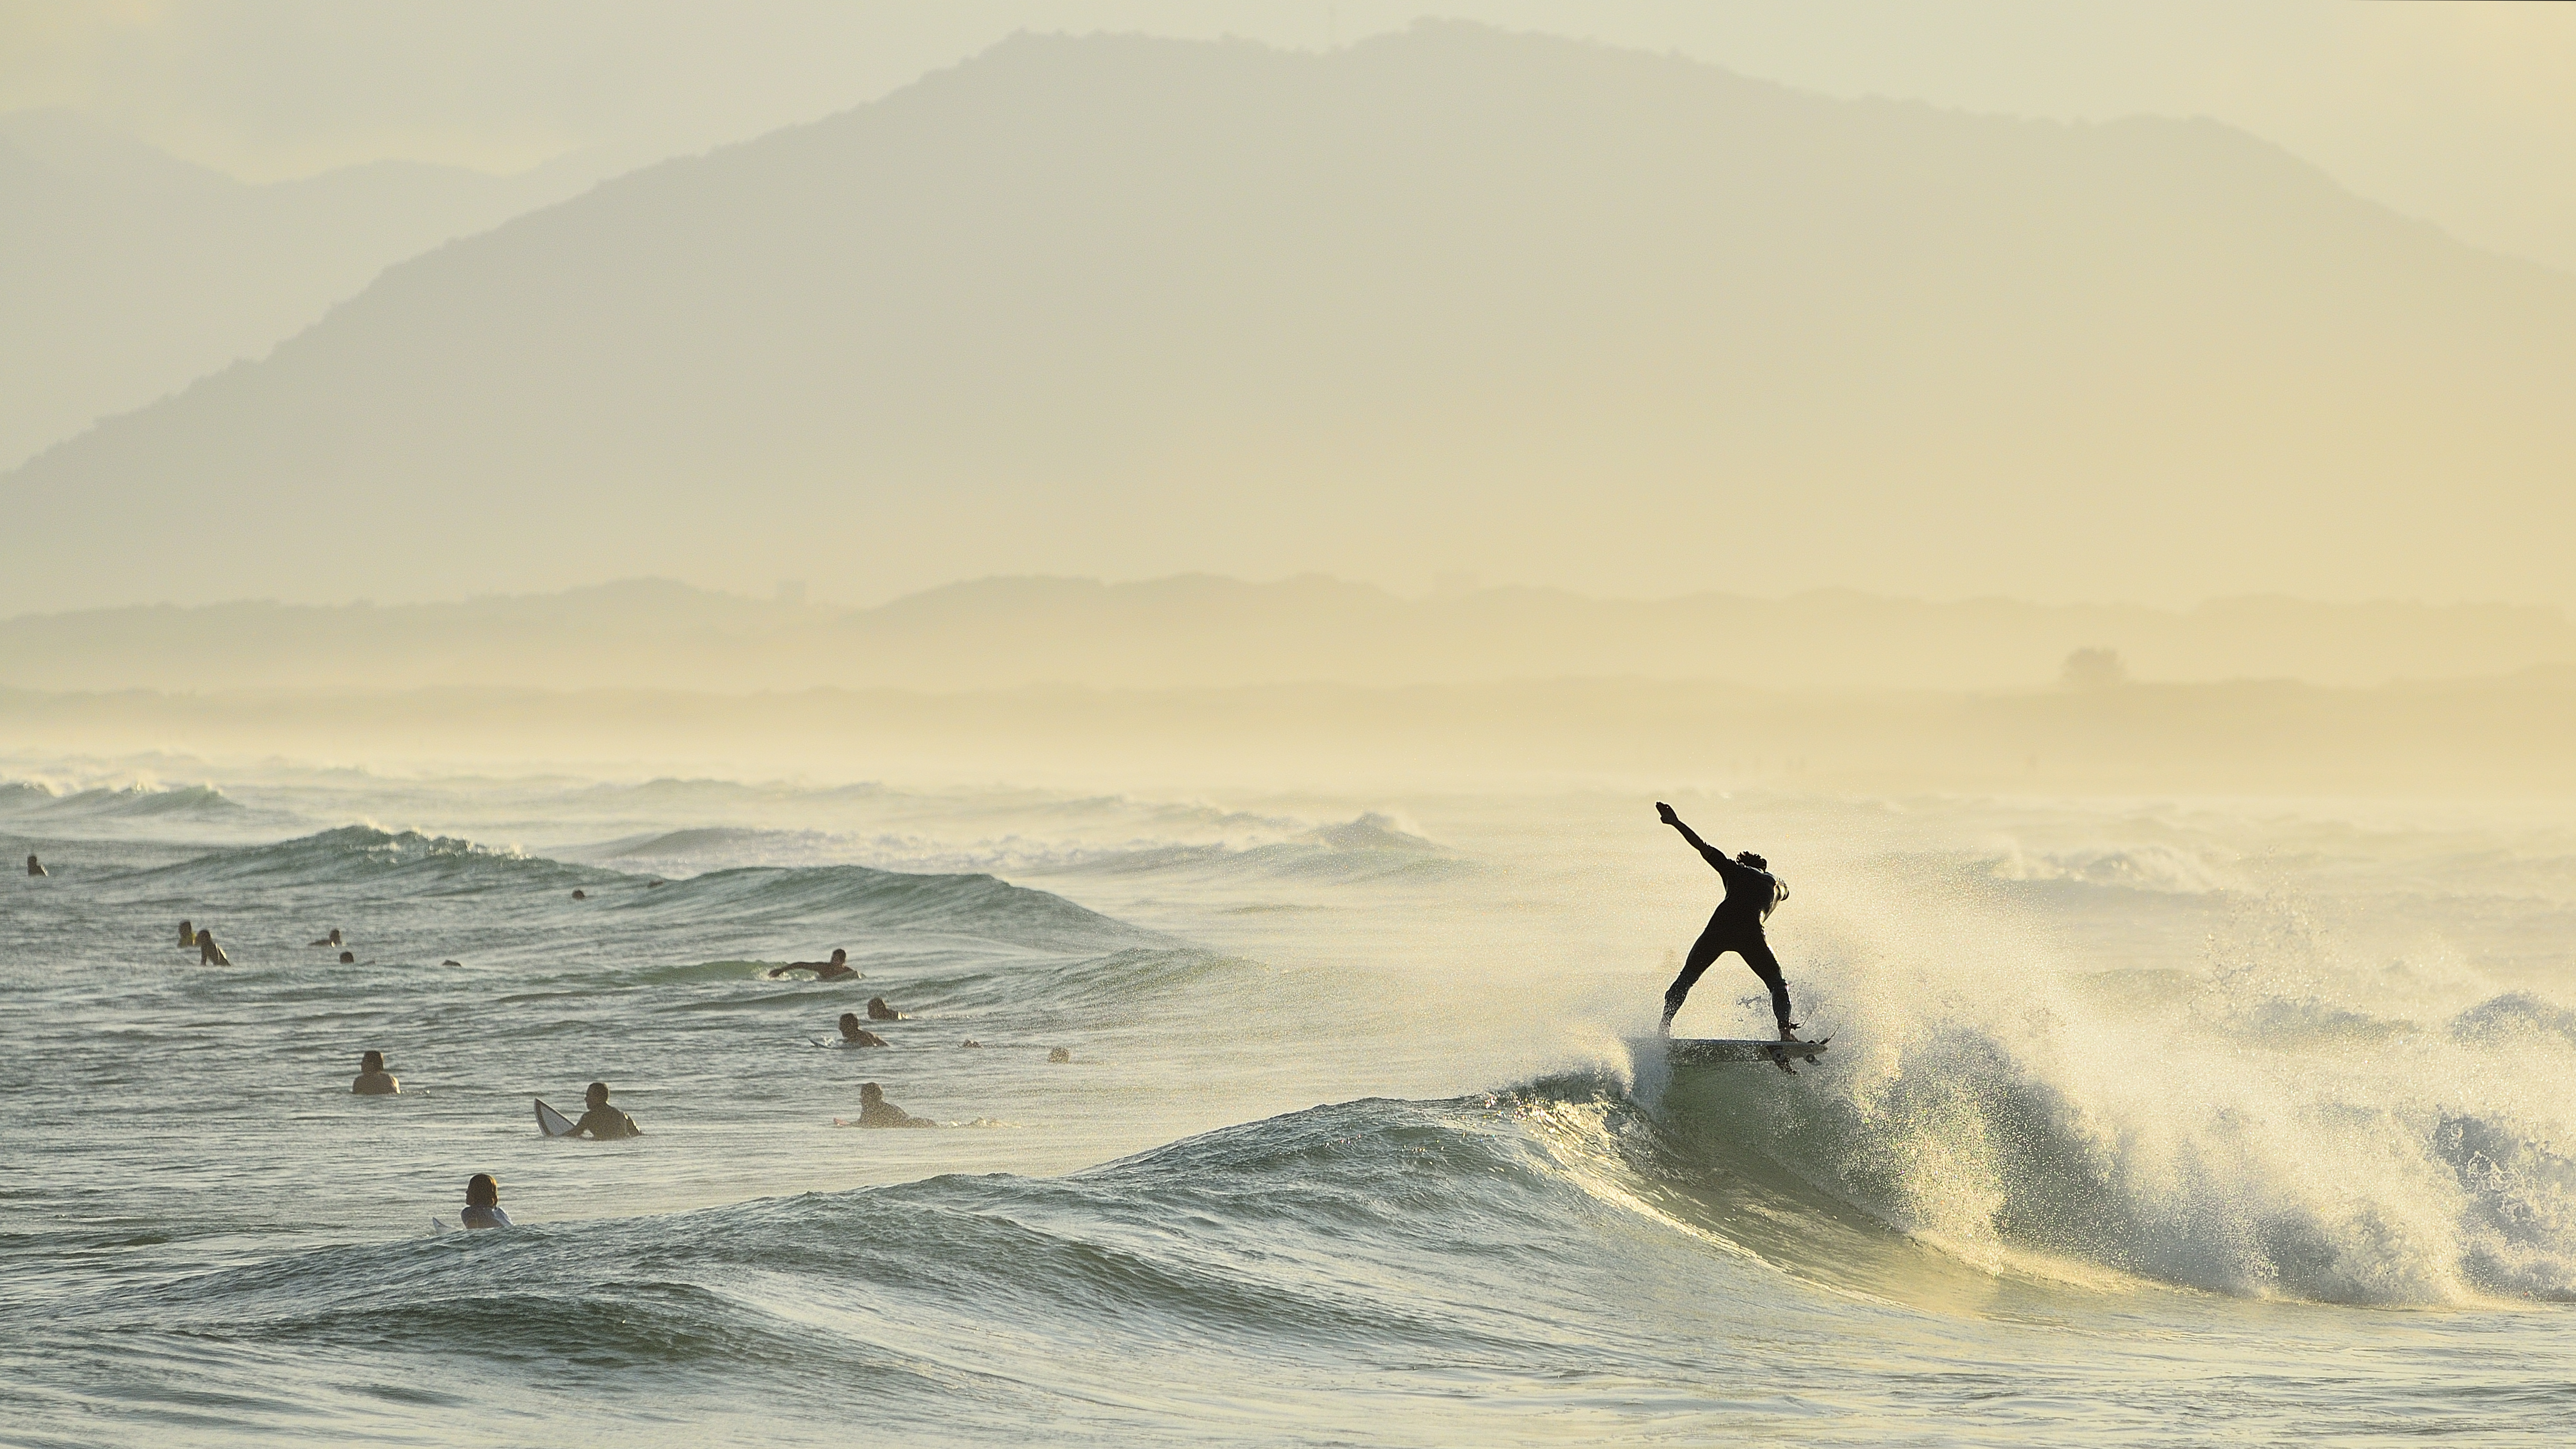
beach, sea, coast, sand, ocean, wave, wind, surf, surfing, surfboard, sports, mar, agua, sol, praia, brasil, florianopolis, floripa, joaquina, surfers, surfeando, water sport, wind wave, boardsport, surfing equipment and supplies, surface water sports